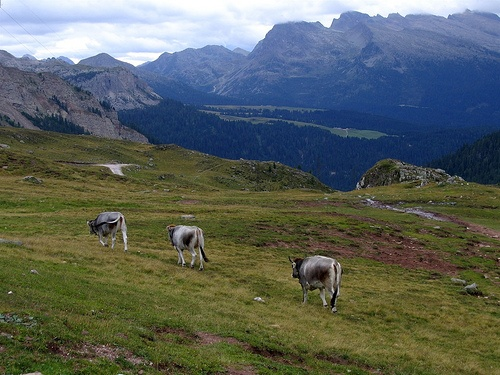
A black and white cow in grassy area next to mountains.
Three oxen roam the grass on the side of a mountain
Three steer are standing in the wilderness near mountains.
Three cows walking up the side of a hill.
some white and brown  animals walking and mountains